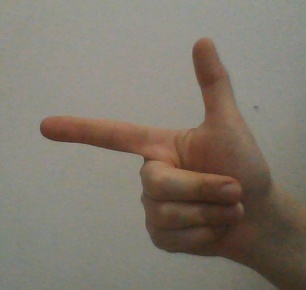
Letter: yaa